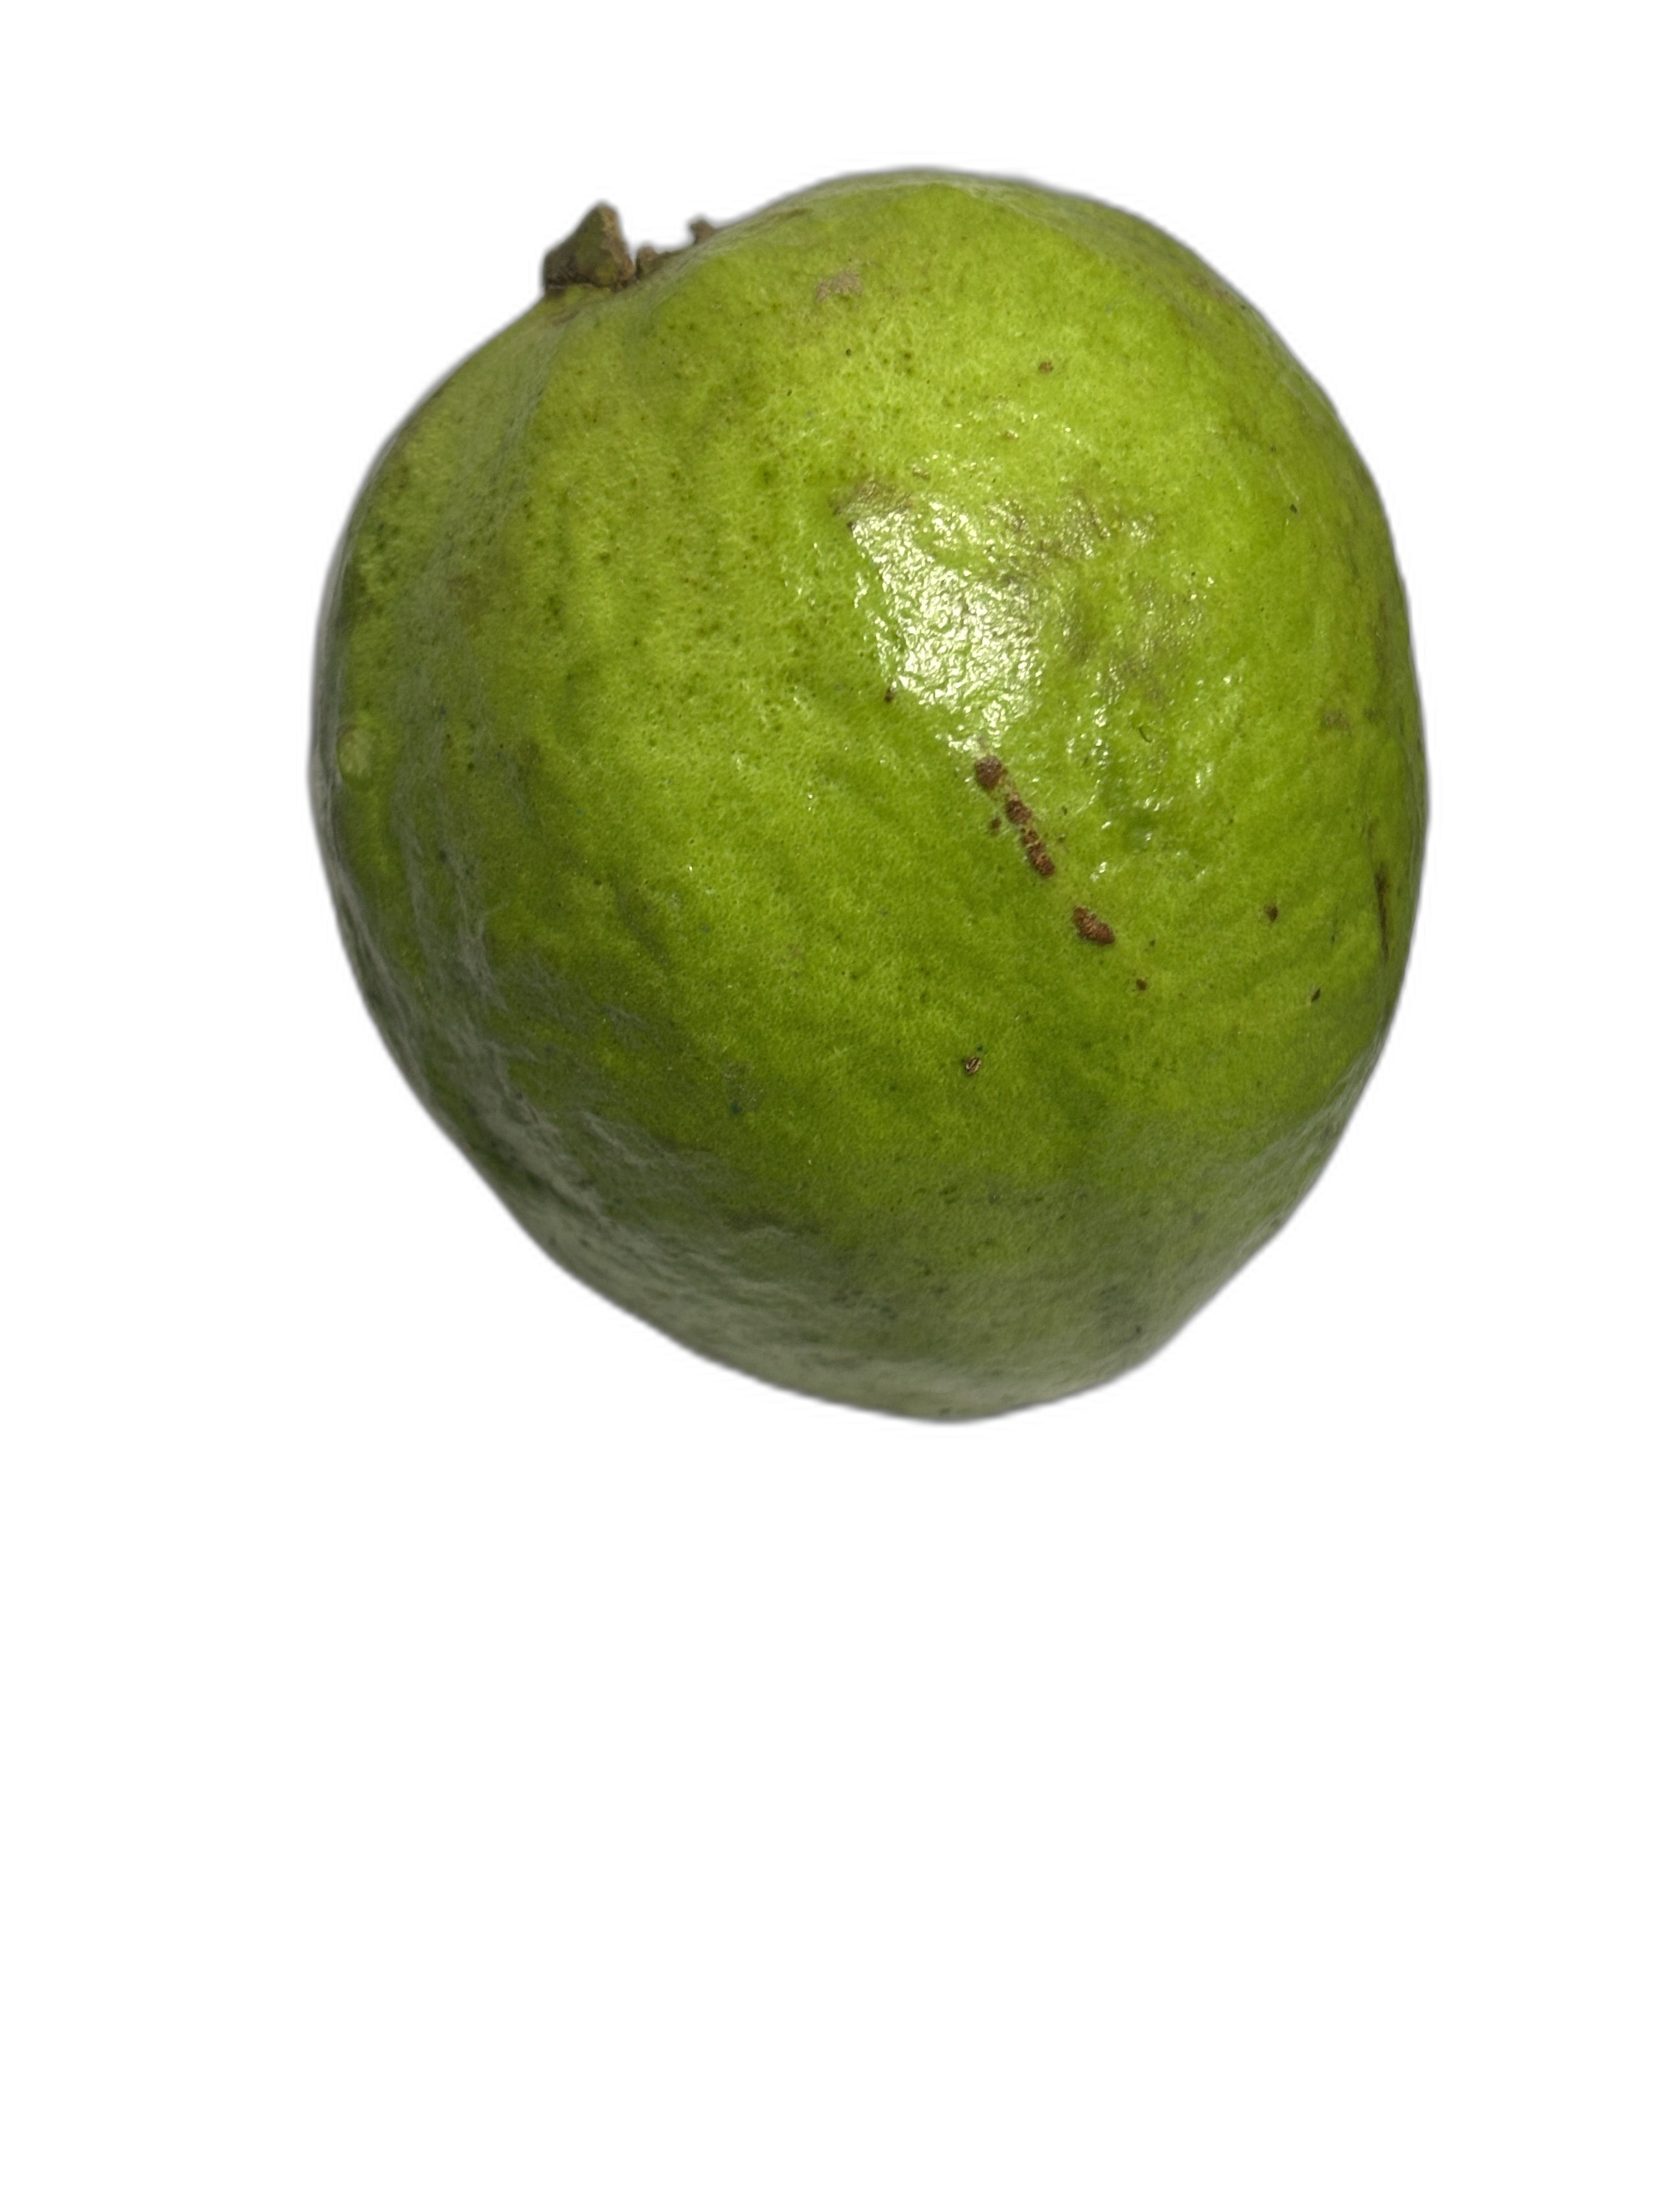
Plant part: fruit
Disease: Healthy